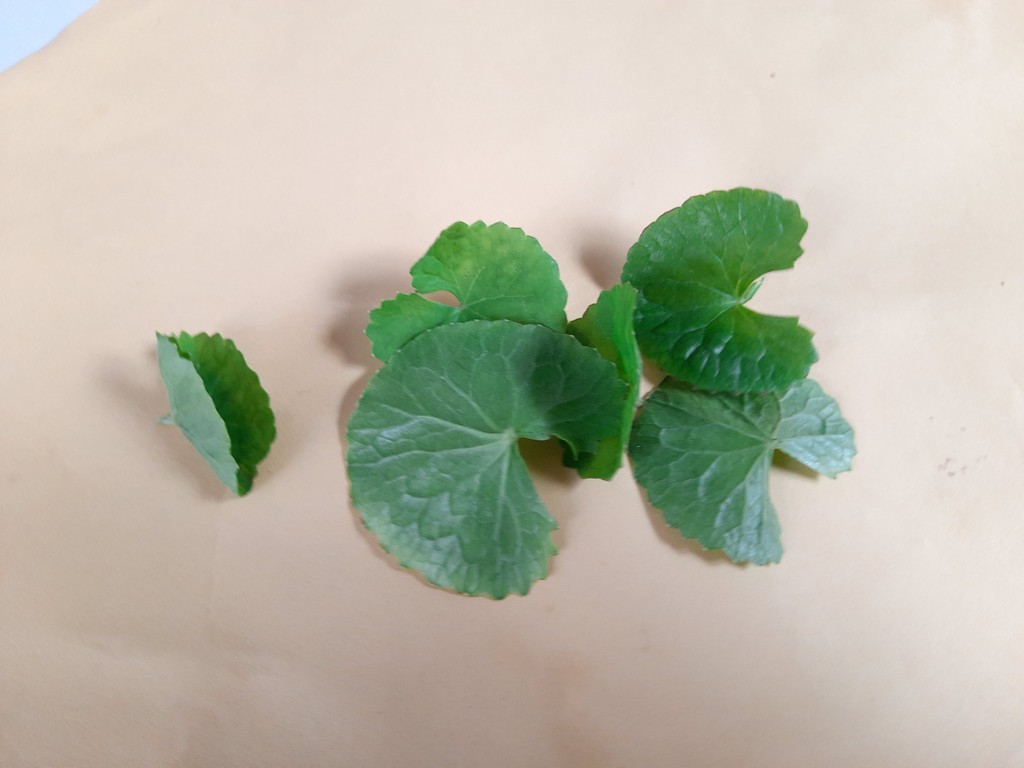
Label: Healthy